Vesak

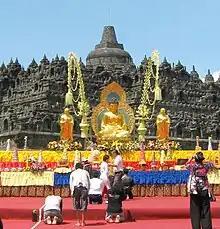
Vesak Day celebration in Borobudur temple, Indonesia

In Thailand, where Vesak Day is known as Visakha Buja Day (Visakha Puja Day), Buddhists usually make merits by going to temples, vowing to keep the Buddhists precepts, offering food to monks, listening to talks about dhamma and meditating ("bhavana") in the temples.